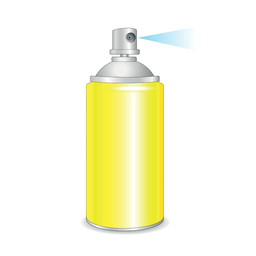
Label: metal